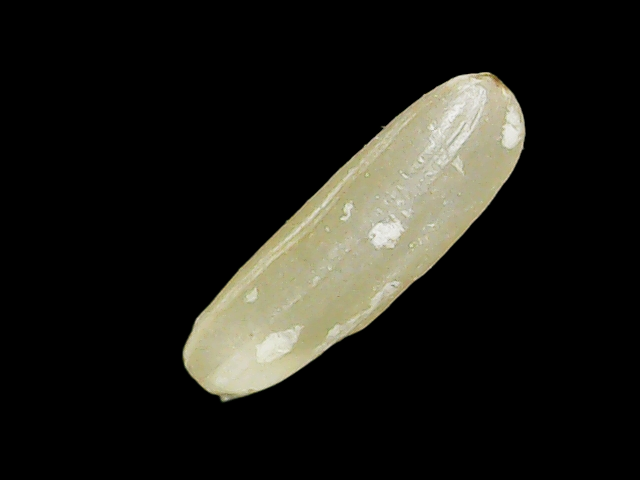
Rice variety: Binadhan16